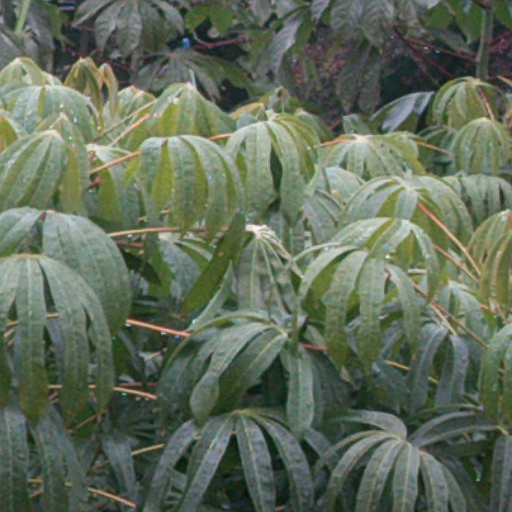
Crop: cassava